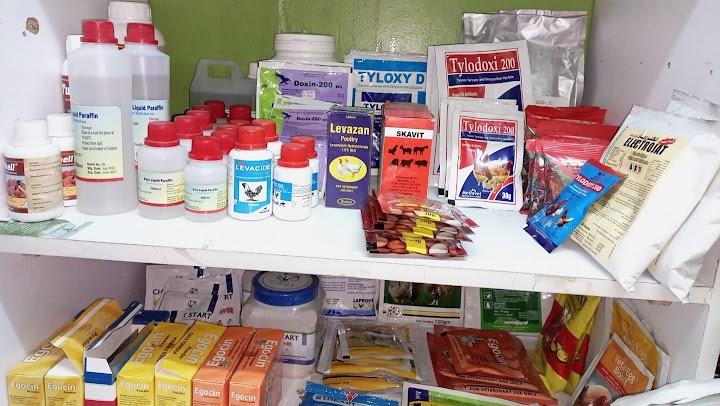
Dawa za kilimo na mifugo za aina mbalimbali zikiwa ndani ya chupa, mifuko na kwenye maboksi zimepangwa vizuri kwenye shelfu. Dawa hizi huwasaidia wakulima na wafugaji kukabiliana na changa moto za maradhi ya mimea na mifugo.